Paulus Hook

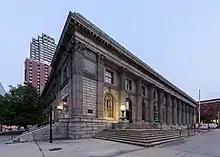
The Paulus Hook post office at 69 Montgomery Street

In 1776, American patriots built several forts to defend the western banks of the Hudson River, one of which was located at Paulus Hook. After suffering defeats in New York City, the American patriots abandoned Paulus Hook and the British occupied it.The fort was a naturally defensible position that guarded the gateway to New Jersey.